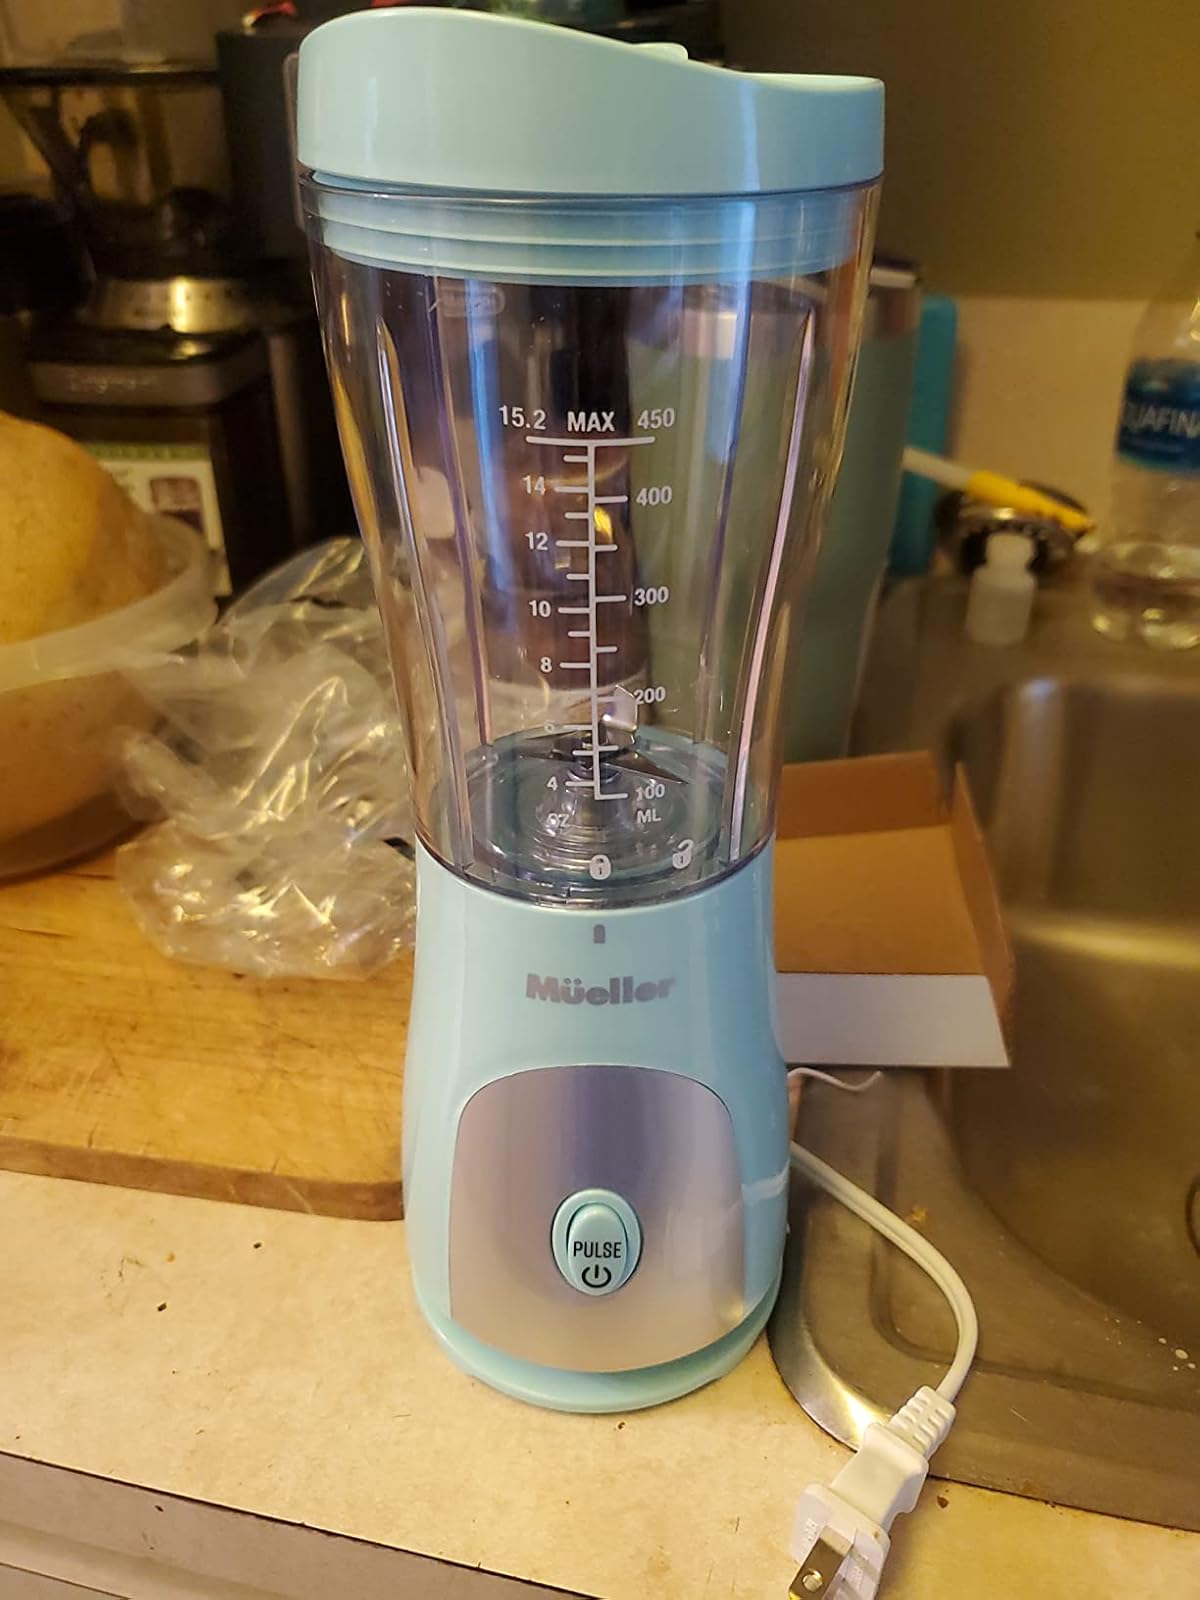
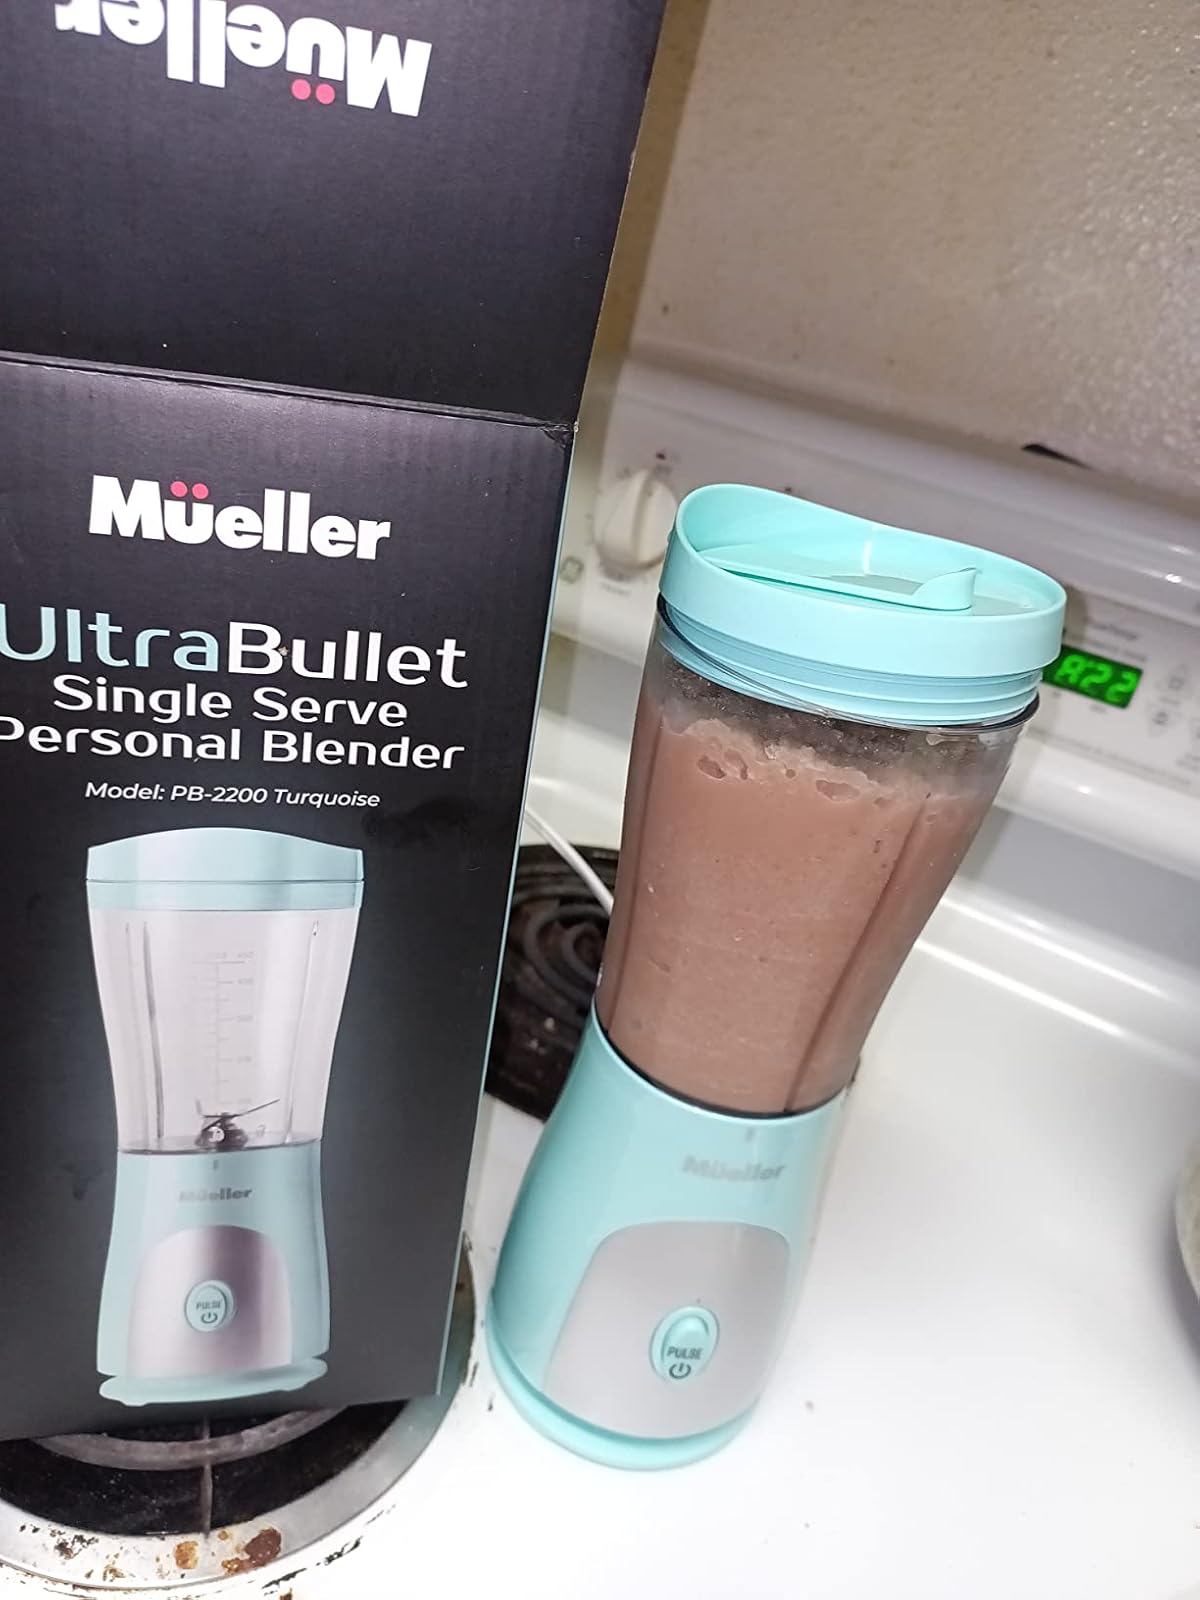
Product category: items_blender
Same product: yes